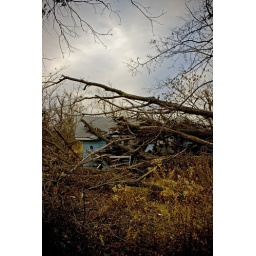
Collapsed tree on a house in Picher, Oklahoma